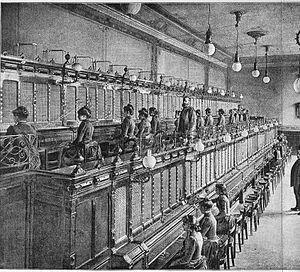
Une demoiselle du téléphone était une personne, presque toujours féminine, qui actionnait un standard téléphonique pour établir les communications entre usagers dans les premières décennies de la téléphonie. À cette époque, la communication était établie au moyen de cordons équipés de connecteurs de type jack.